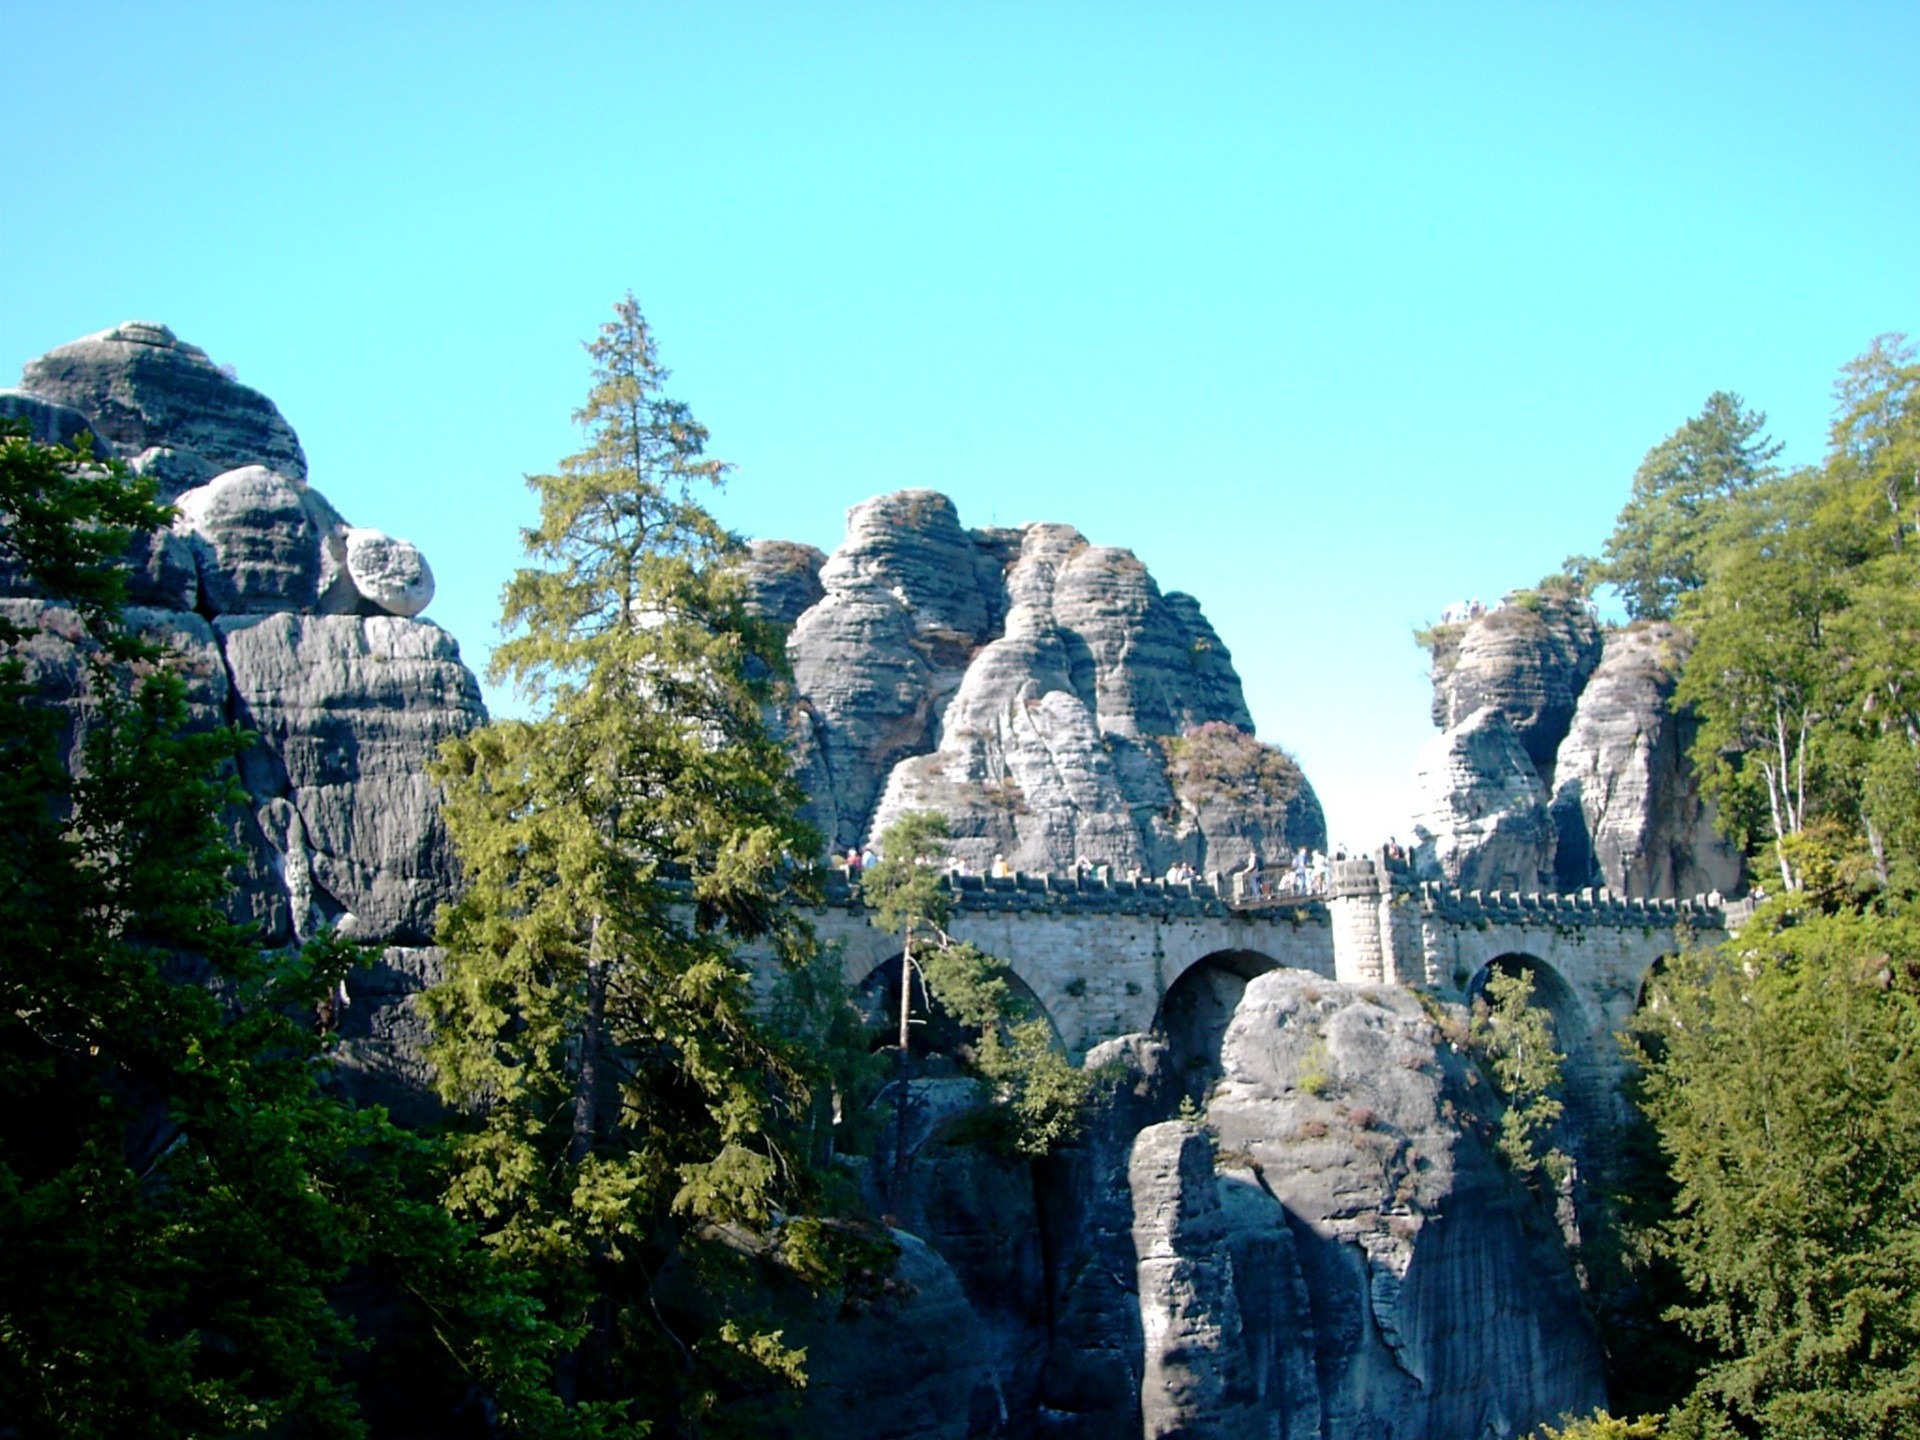
rock, mountain, bridge, mountain range, park, castle, landmark, tourism, place of worship, monastery, saxony, bastei, saxon switzerland, tours, unesco world heritage site, elbe sandstone mountains, historic site